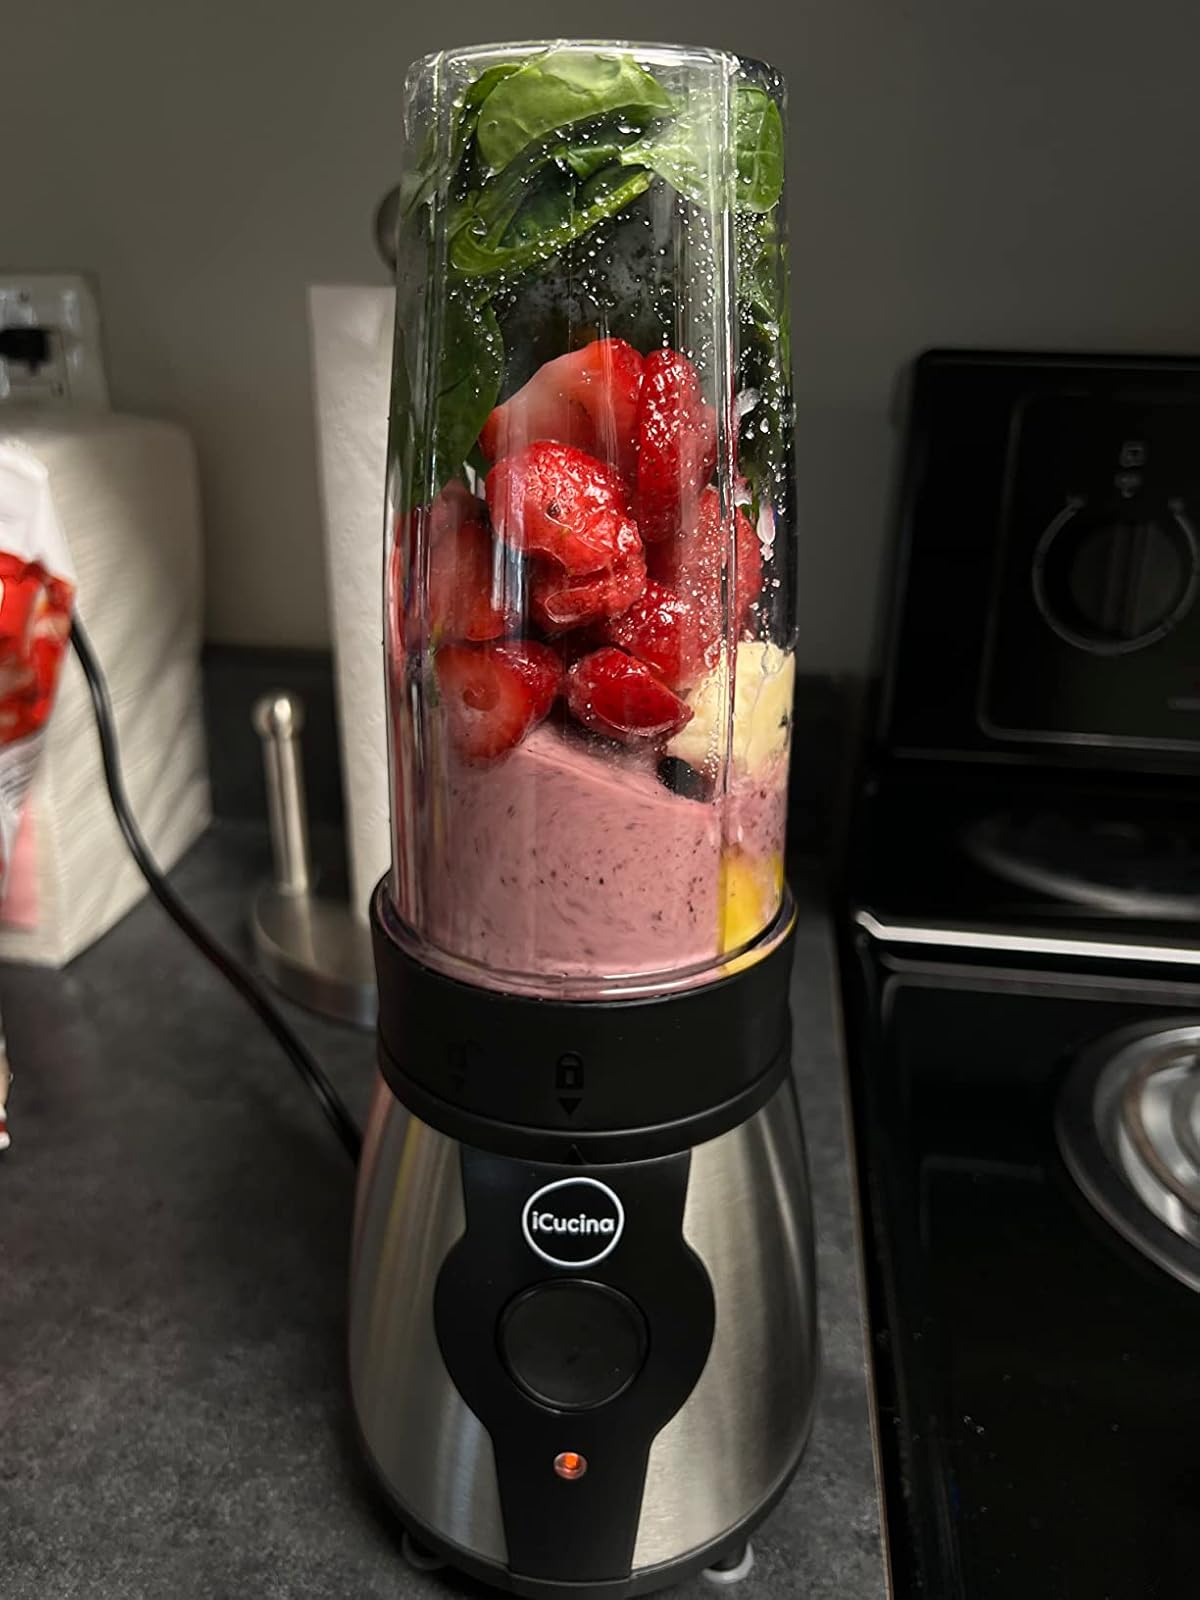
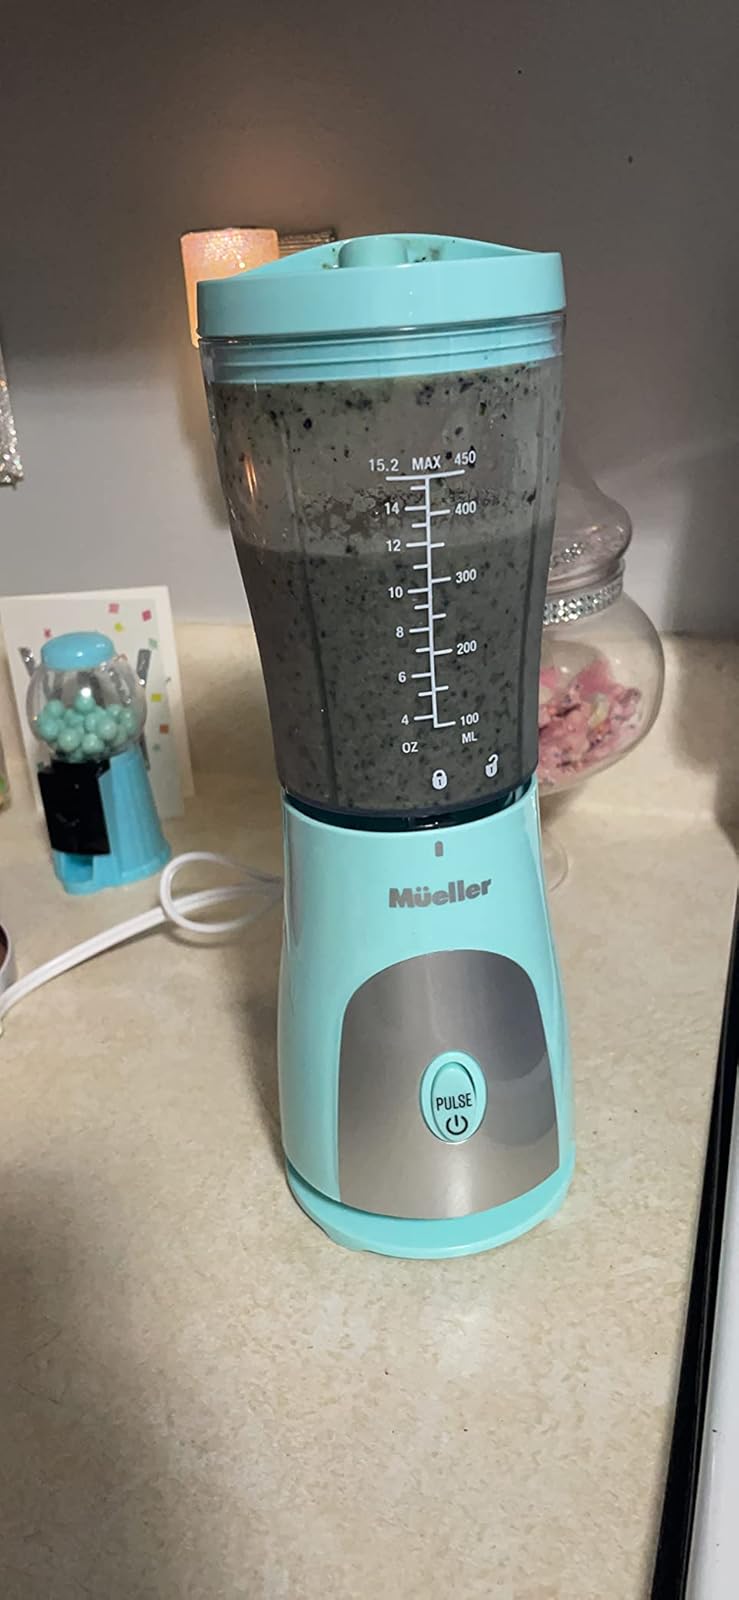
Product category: items_blender
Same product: no